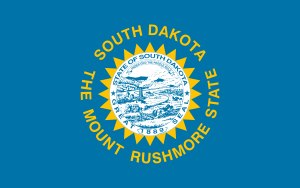
South Dakotas flag
South Dakotas flag
South Dakotas flag består af en lyseblå dug, i midten har delstatens segl omkranset af gule stråler. Rundt om seglet står med gul skrift: "South Dakota – The Mount Rushmore State". Flaget blev indført 1. juli 1992, da teksten rundt om seglet blev ændret. South Dakotas delstatsflag er i størrelsesforholdet 3:5.